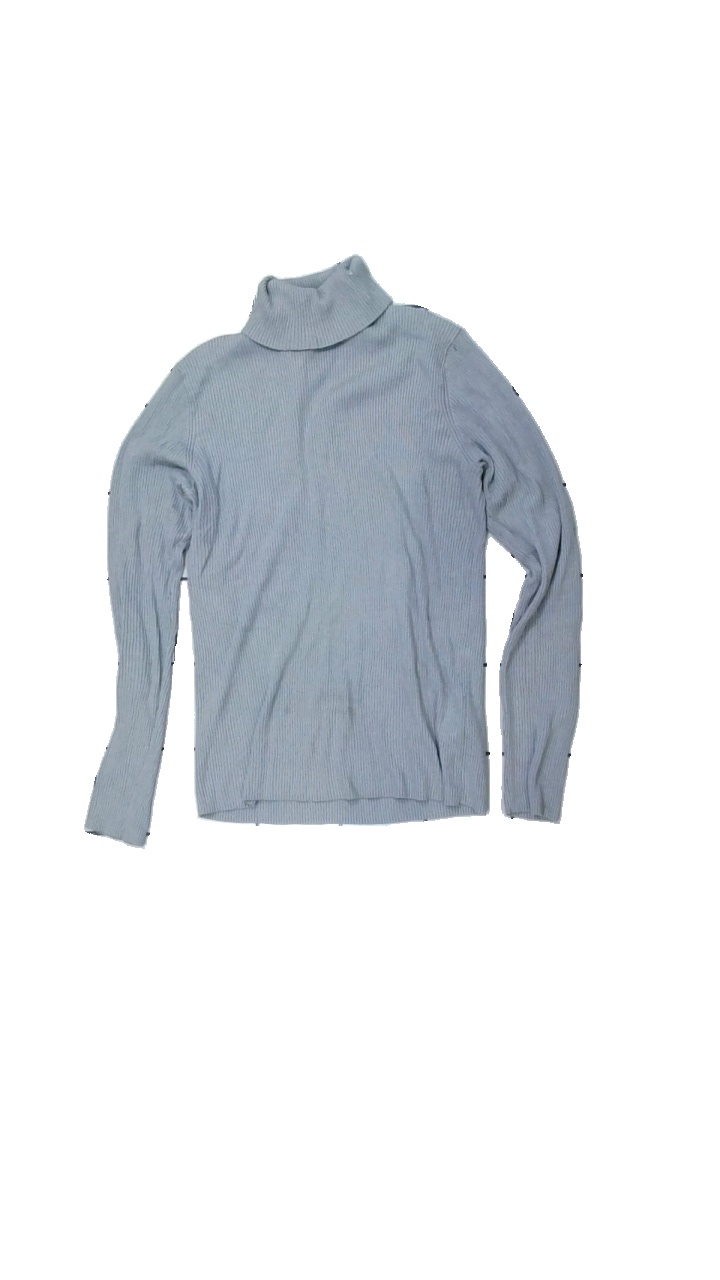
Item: Top (Ladies)
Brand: H&m
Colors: Grey
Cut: Regular, Turtle neck
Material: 70 % 30% nylon
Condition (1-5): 2
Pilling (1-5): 1
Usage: Export
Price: <50